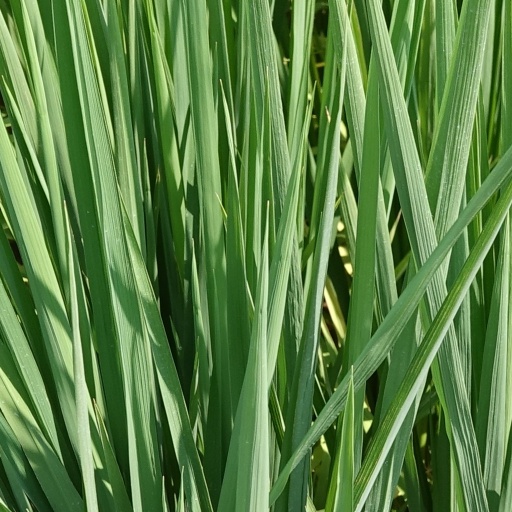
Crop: rice